Women in philosophy

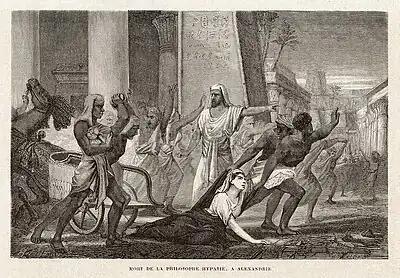
"Death of the philosopher Hypatia, in Alexandria" (she was killed by an angry mob) – artwork by Louis Figuier (1866).

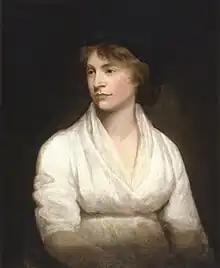
Mary Wollstonecraft (1759–1797) was an English writer and philosopher.

Medieval philosophy dates from the fall of the Western Roman Empire in the 5th century AD to the Renaissance in the 16th century. In this age, it was common as well for prominent women belonging to the aristocracy to defend and finance intellectuals.